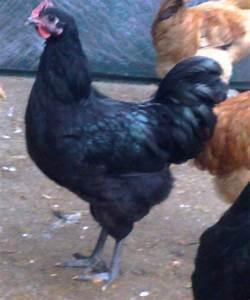
chicken